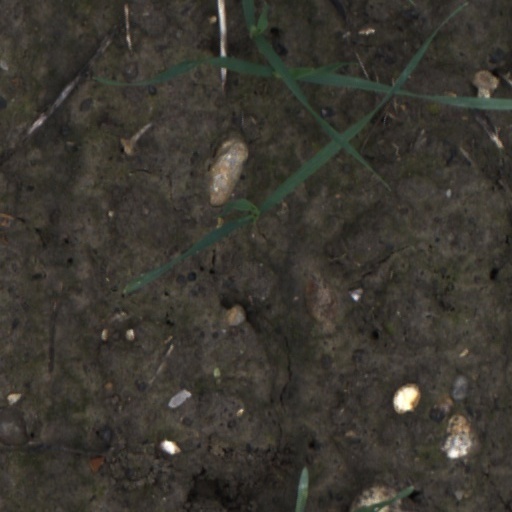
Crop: wheat